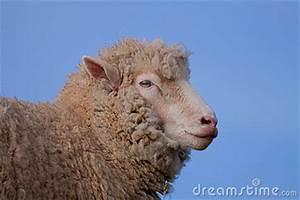
sheep